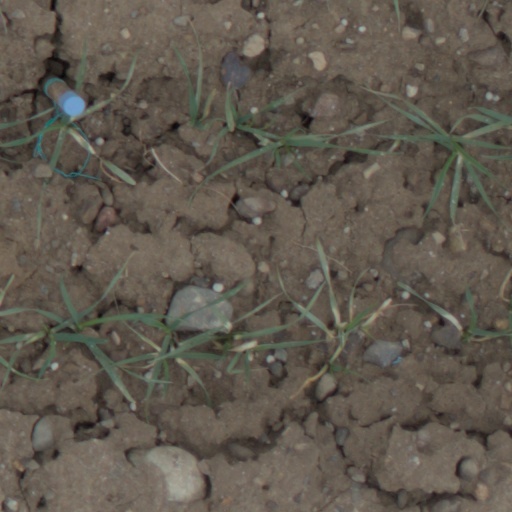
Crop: wheat